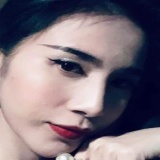
ca sĩ Thuỷ Tiên